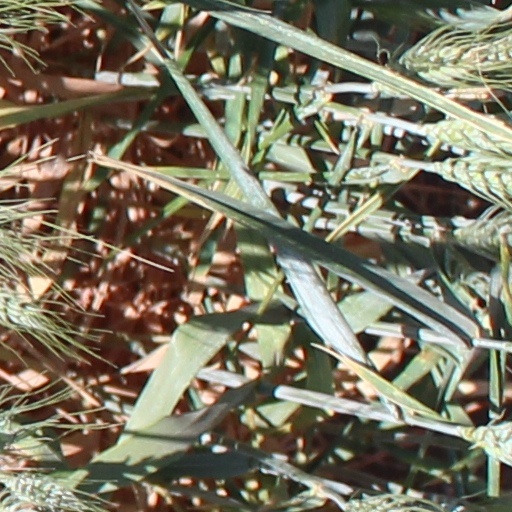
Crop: wheat